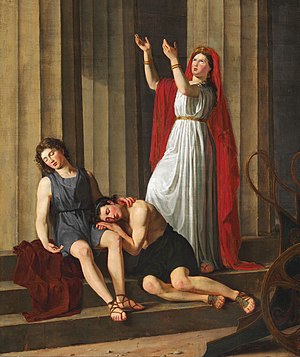
Adam Müller
Kleobis and Biton
Adam August Müller var en dansk historiemaler, søn af biskop Peter Erasmus Müller og bror til Ludvig og Otto Müller.